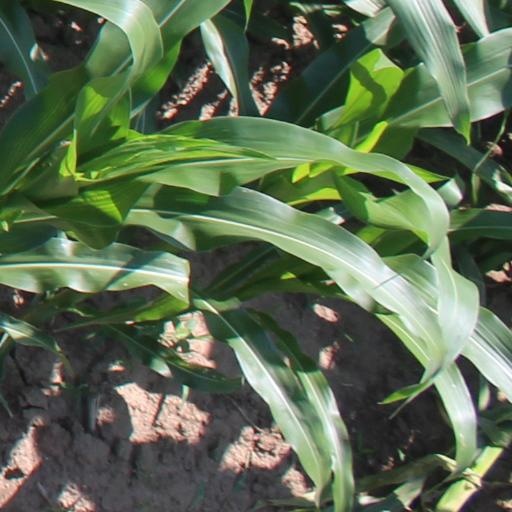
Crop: maize; corn